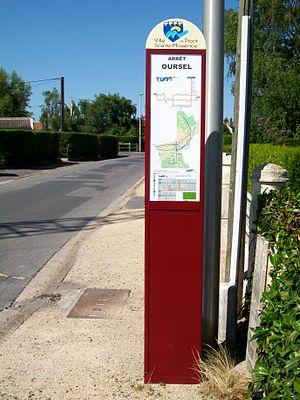
Poteau d'arrêt du bus urbain TUM, à Sarron.
Pont-Sainte-Maxence est une commune française située dans le département de l'Oise, en région Hauts-de-France.